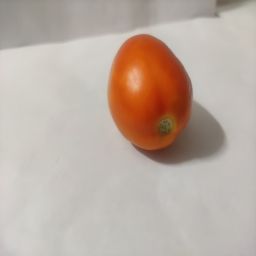
Crop: Tomato
Quality: Ripe